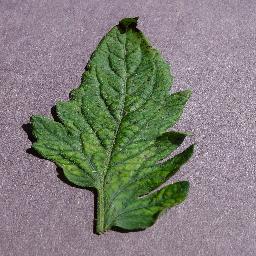
Label: Tomato___Tomato_mosaic_virus